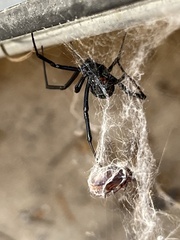
Species: Lactrodectus_hesperus